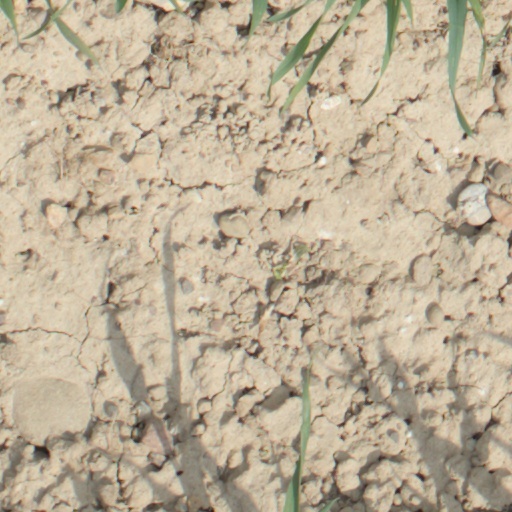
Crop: wheat